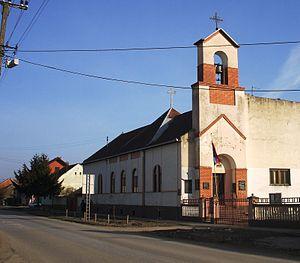
Kukujevci est une localité de Serbie située dans la province autonome de Voïvodine. Elle fait partie de la municipalité de Šid dans le district de Syrmie. Au recensement de 2011, elle comptait 1 955 habitants.
L'éparchie de Syrmie est une éparchie, c'est-à-dire une circonscription de l'Église orthodoxe serbe. Elle se trouve au sud-ouest de la province de Voïvodine, en Serbie. Son siège se trouve à Sremski Karlovci. En 2006, elle est administrée par l'évêque Vasilije.